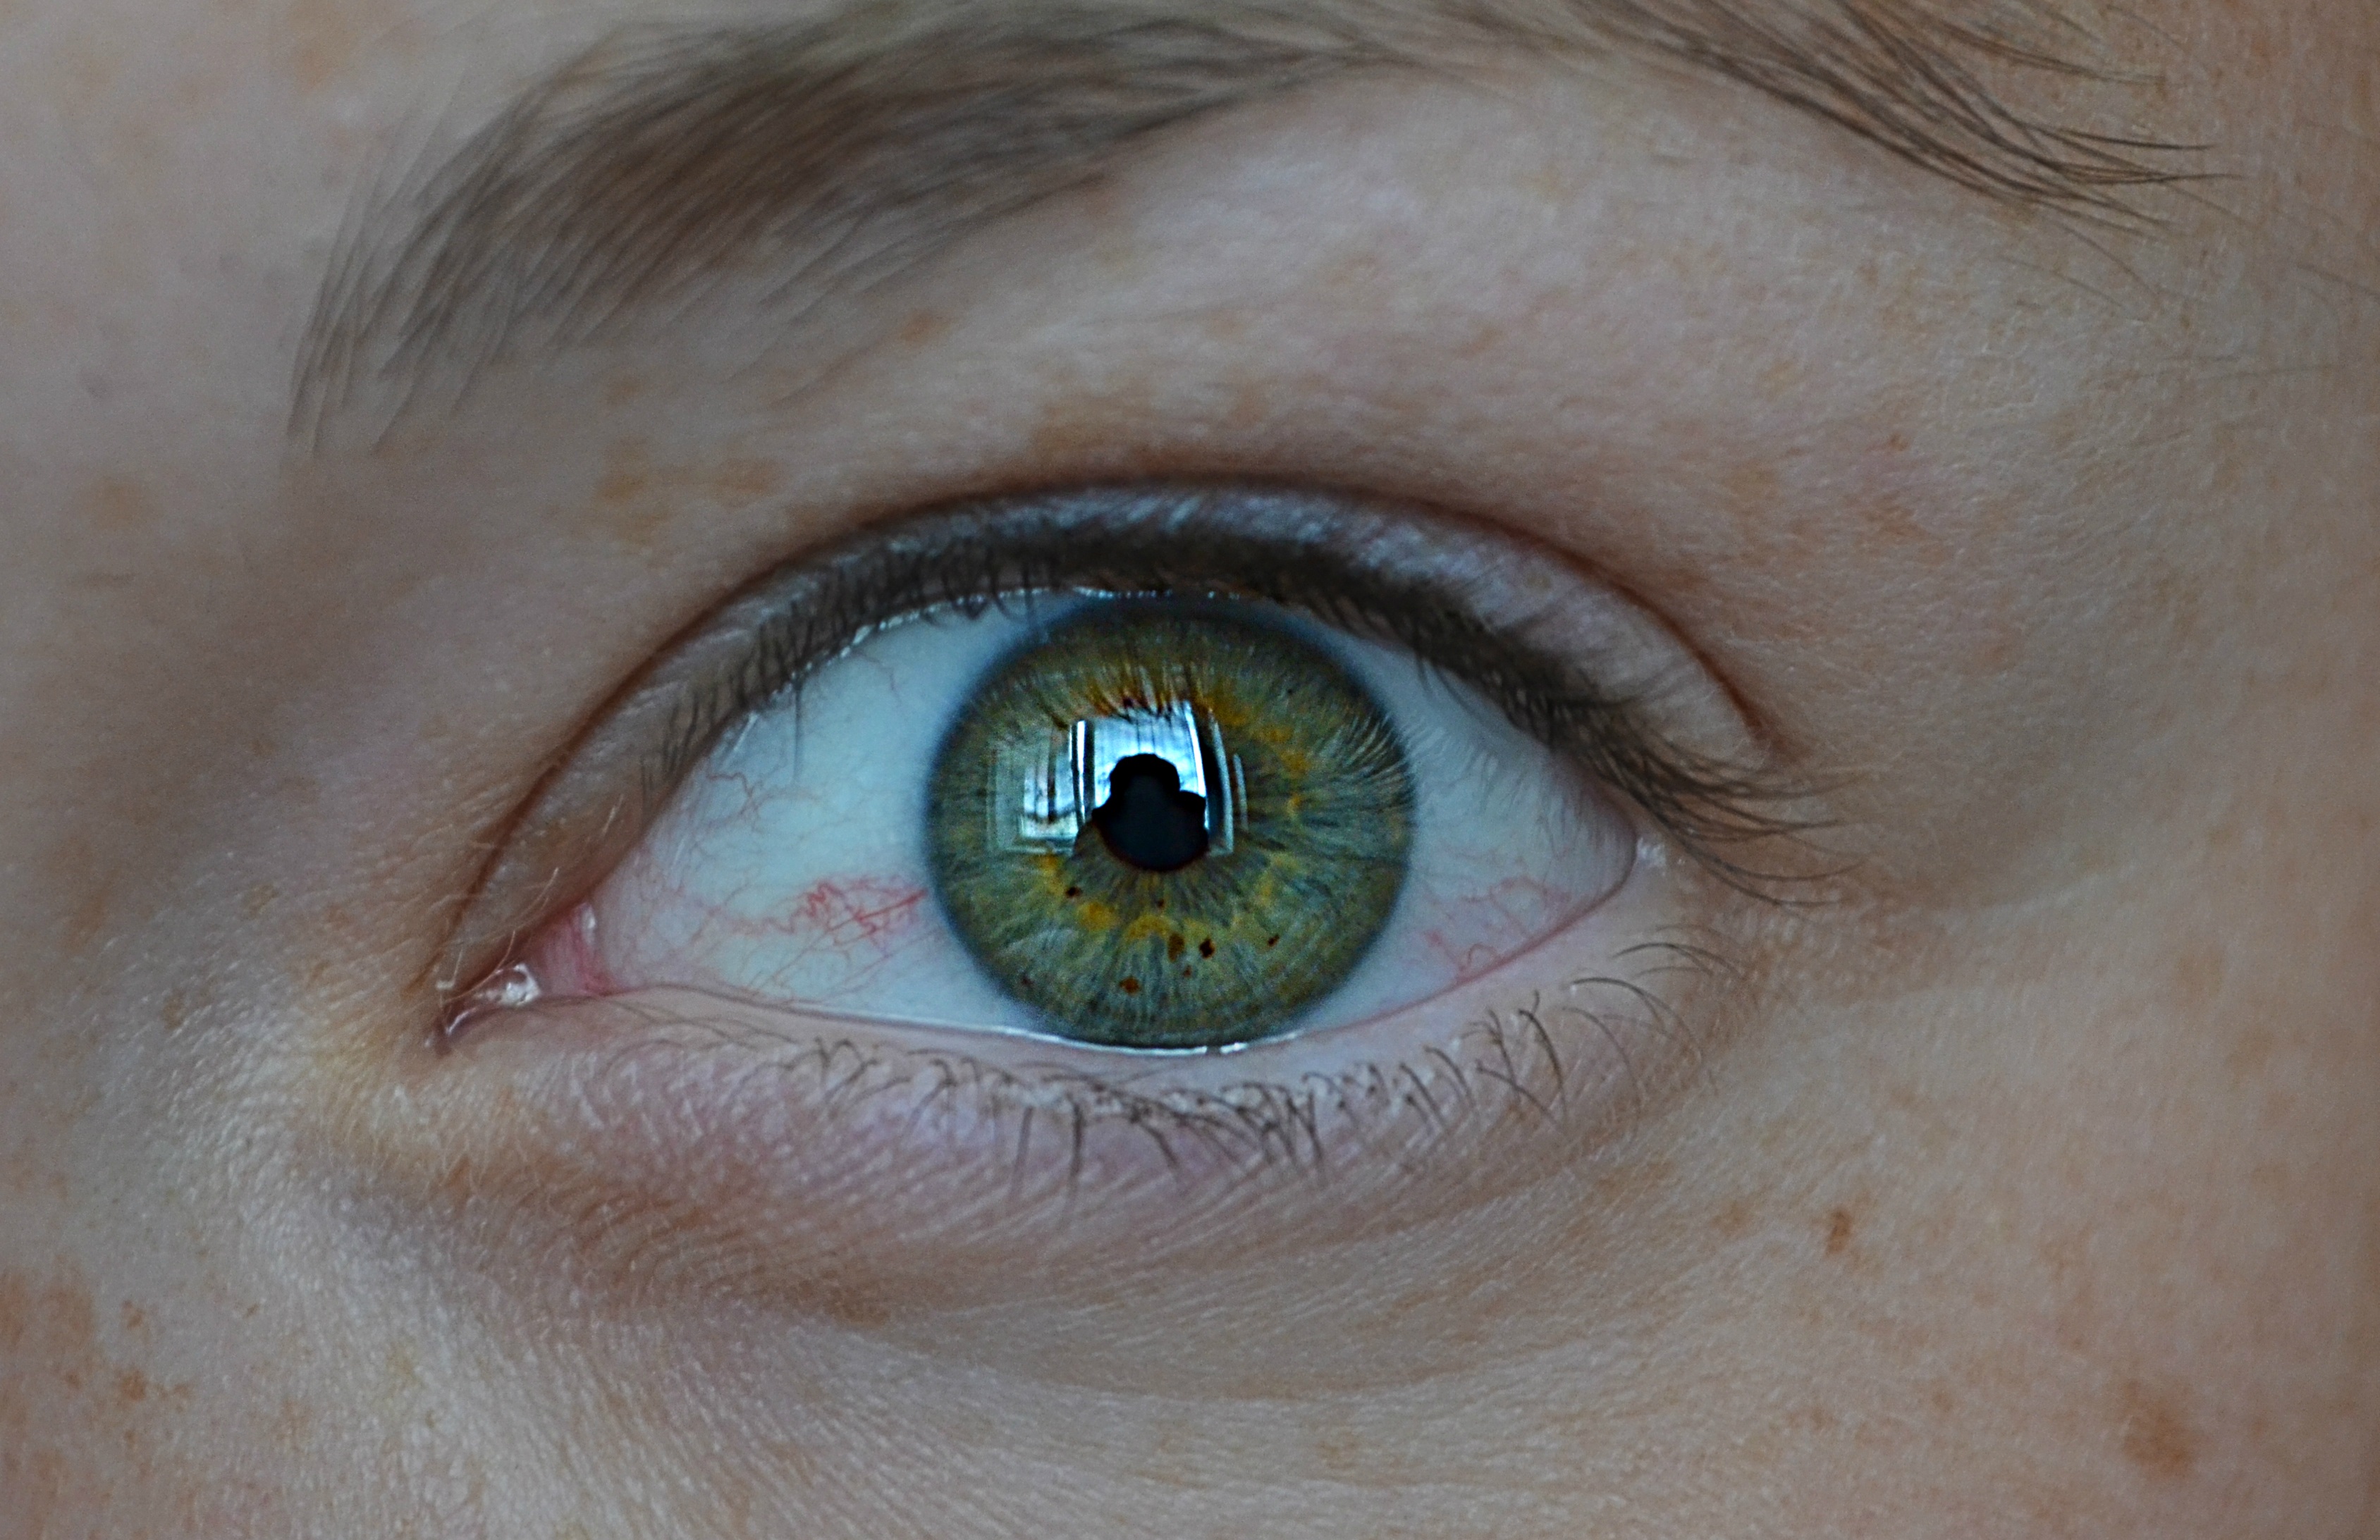
green, color, blue, eyebrow, eyelash, close up, human body, face, nose, algae, iris, eye, head, skin, beauty, detail, organ, forehead, vision care, eyelash extensions